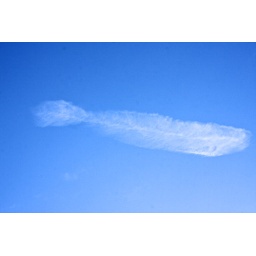
Byron Bay bottle in the sky 20080713_0925